Loft (2008 film)

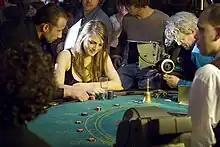
Matthias Schoenaerts and Charlotte Vandermeersch during the shooting of the film at a casino in Ostend

Portions of the film were shot in Ostend in January 2008. The building where the loft is situated is in Antwerp, next to the river Scheldt.